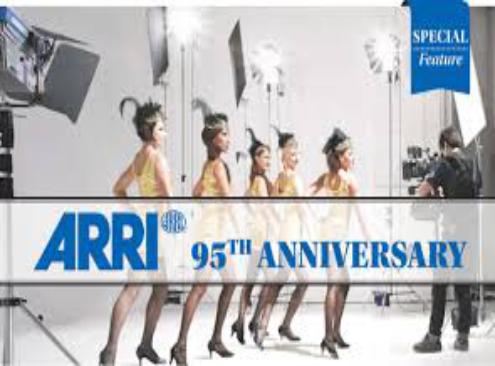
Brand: Arri
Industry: Clothes